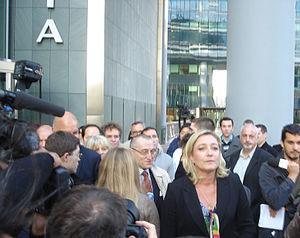
Conférence de presse de Marine Le Pen à propos de la faillite de la banque Dexia à La Défense le 17 octobre 2011